Battle of Fredrikshamn

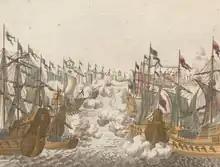
Battle of Fredrikshamn, as depicted in Nordischer Kriegsschauplaz

The battle started in the early morning of May 15, 1790 when the Swedish fleet approached Fredrikshamn. The Russian fleet at Fredrikshamn hastily scrambled and sailed to face them and a several-hour-long firefight commenced with devastating result for the Russians. The battle cost the Russians 26 ships sunk or captured including the turuma type archipelago frigate "Sällan Värre" that for the second time entered Swedish service after it originally had been captured by the Russians in the First battle of Svensksund. Defenders heaviest vessels were unable to navigate to the shallow waters in the bay and were easily captured by the attacker.